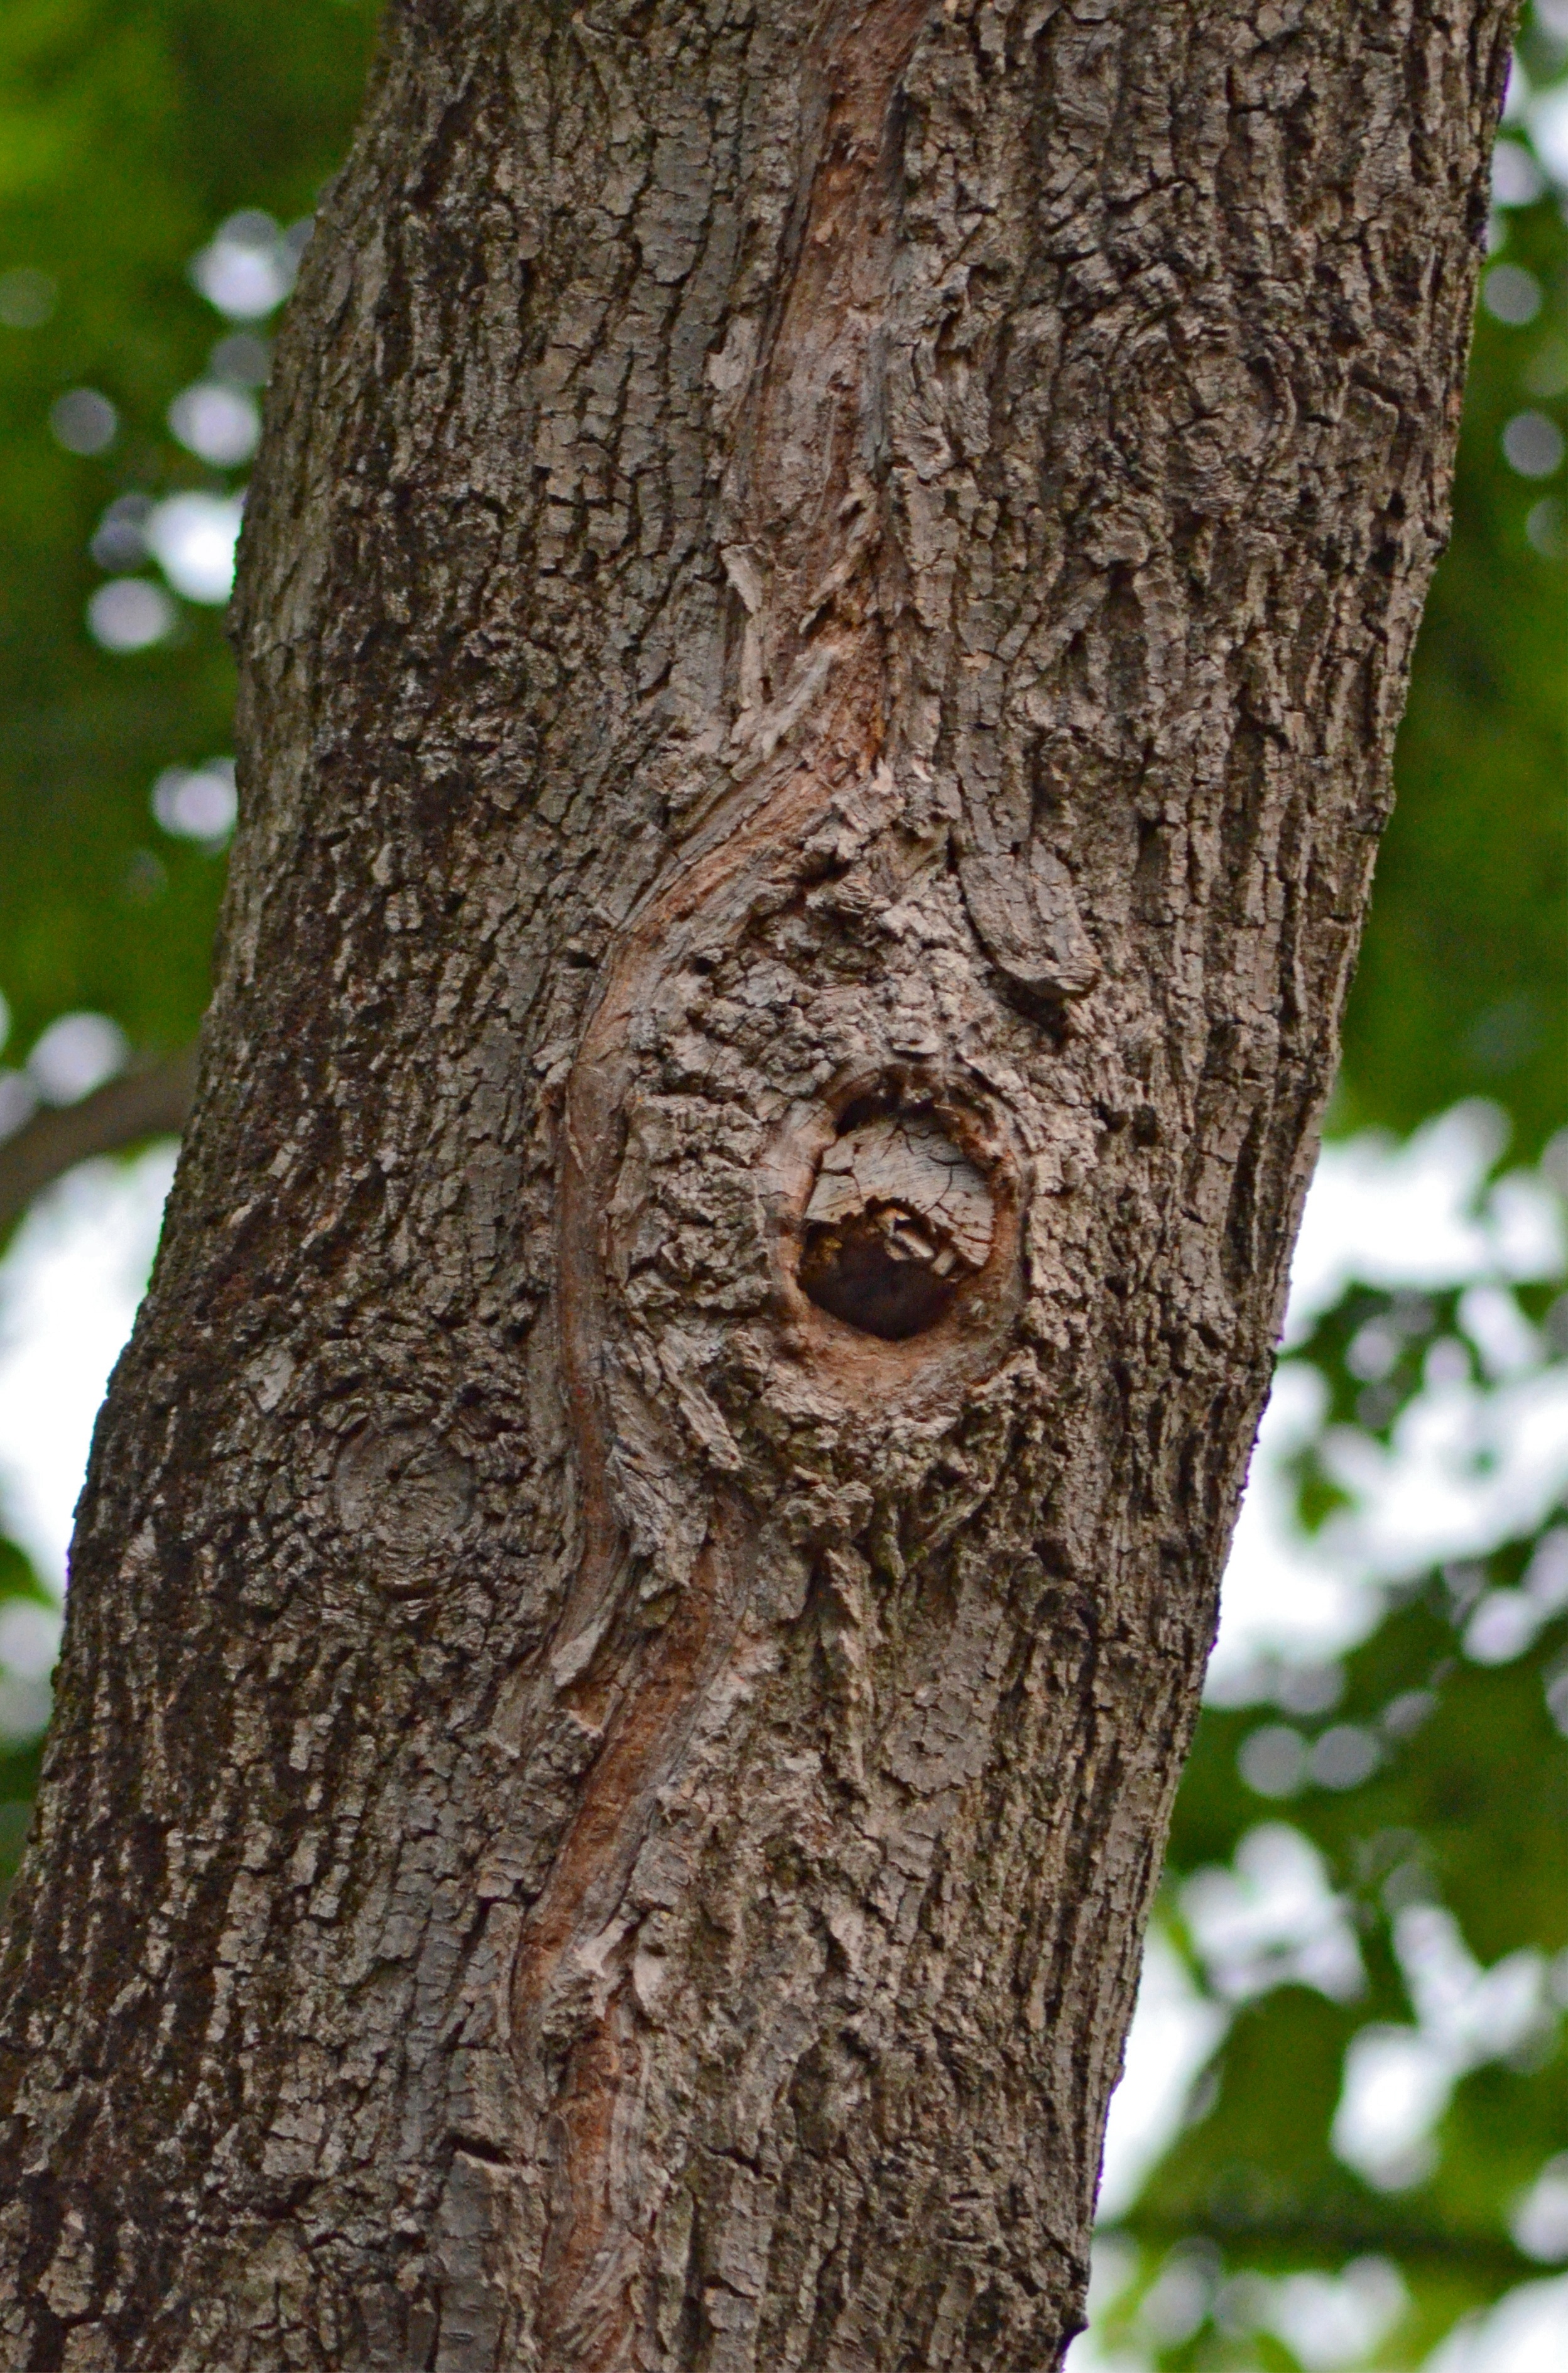
man, tree, nature, forest, branch, plant, wood, leaf, trunk, log, botany, fauna, face, mask, grove, flowering plant, rufender tree, plant stem, woody plant, land plant